Ardez railway station

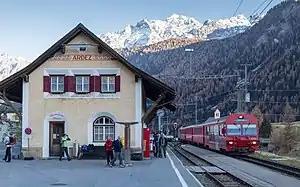
Train at the station in 2011

Ardez railway station is a railway station in the village of Ardez, within the municipality of Scuol, in the Swiss canton of Grisons. It is an intermediate stop on the gauge Bever–Scuol-Tarasp line of the Rhaetian Railway.